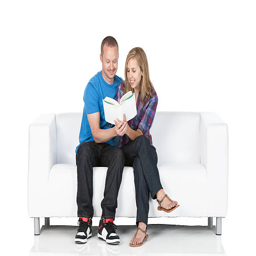
couple sitting on couch and reading a book